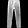
Label: Trouser